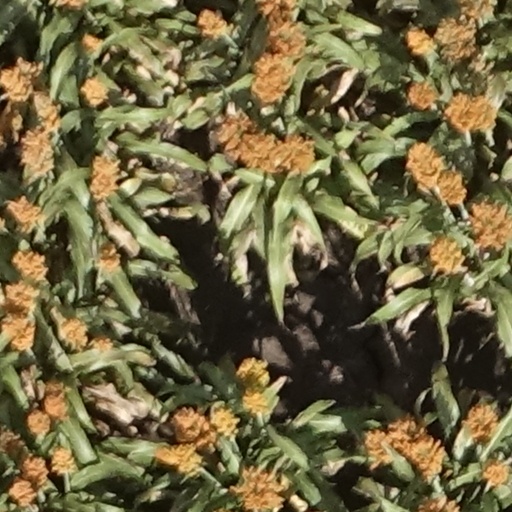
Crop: sorghum